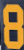
Number: 8